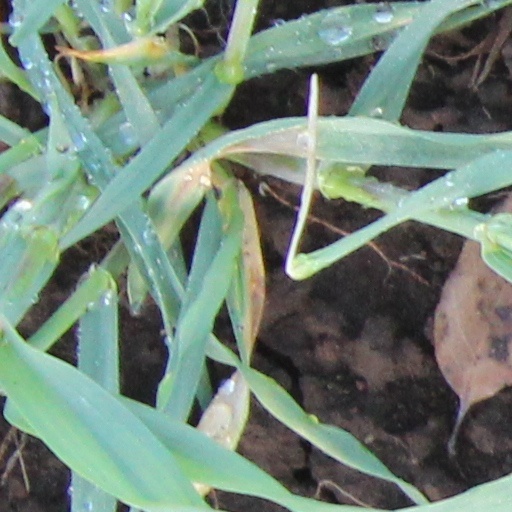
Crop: wheat